Railway with a Heart of Gold

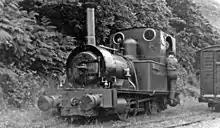
Loco No. 2 "Dolgoch" in 1951, showing the neglected state of the track at the time. By the time of filming some improvements had been made, but much work was still required

The Talyllyn Railway is a narrow-gauge railway, opened in 1865 to carry slate from the quarries at Bryn Eglwys to Tywyn (then spelt Towyn) on the Welsh coast. The quarries had closed by 1946 and the railway was in very poor state of repair; very little maintenance had been carried out for many years. The owner of the railway, Sir Henry Haydn Jones, died in 1950 and the railway looked likely to close. However the world's first railway preservation society was formed to take over the railway by volunteers, or in Davidson's words: It's too nice to scrap,' they said. 'Please, couldn't we have it instead?' And they could."